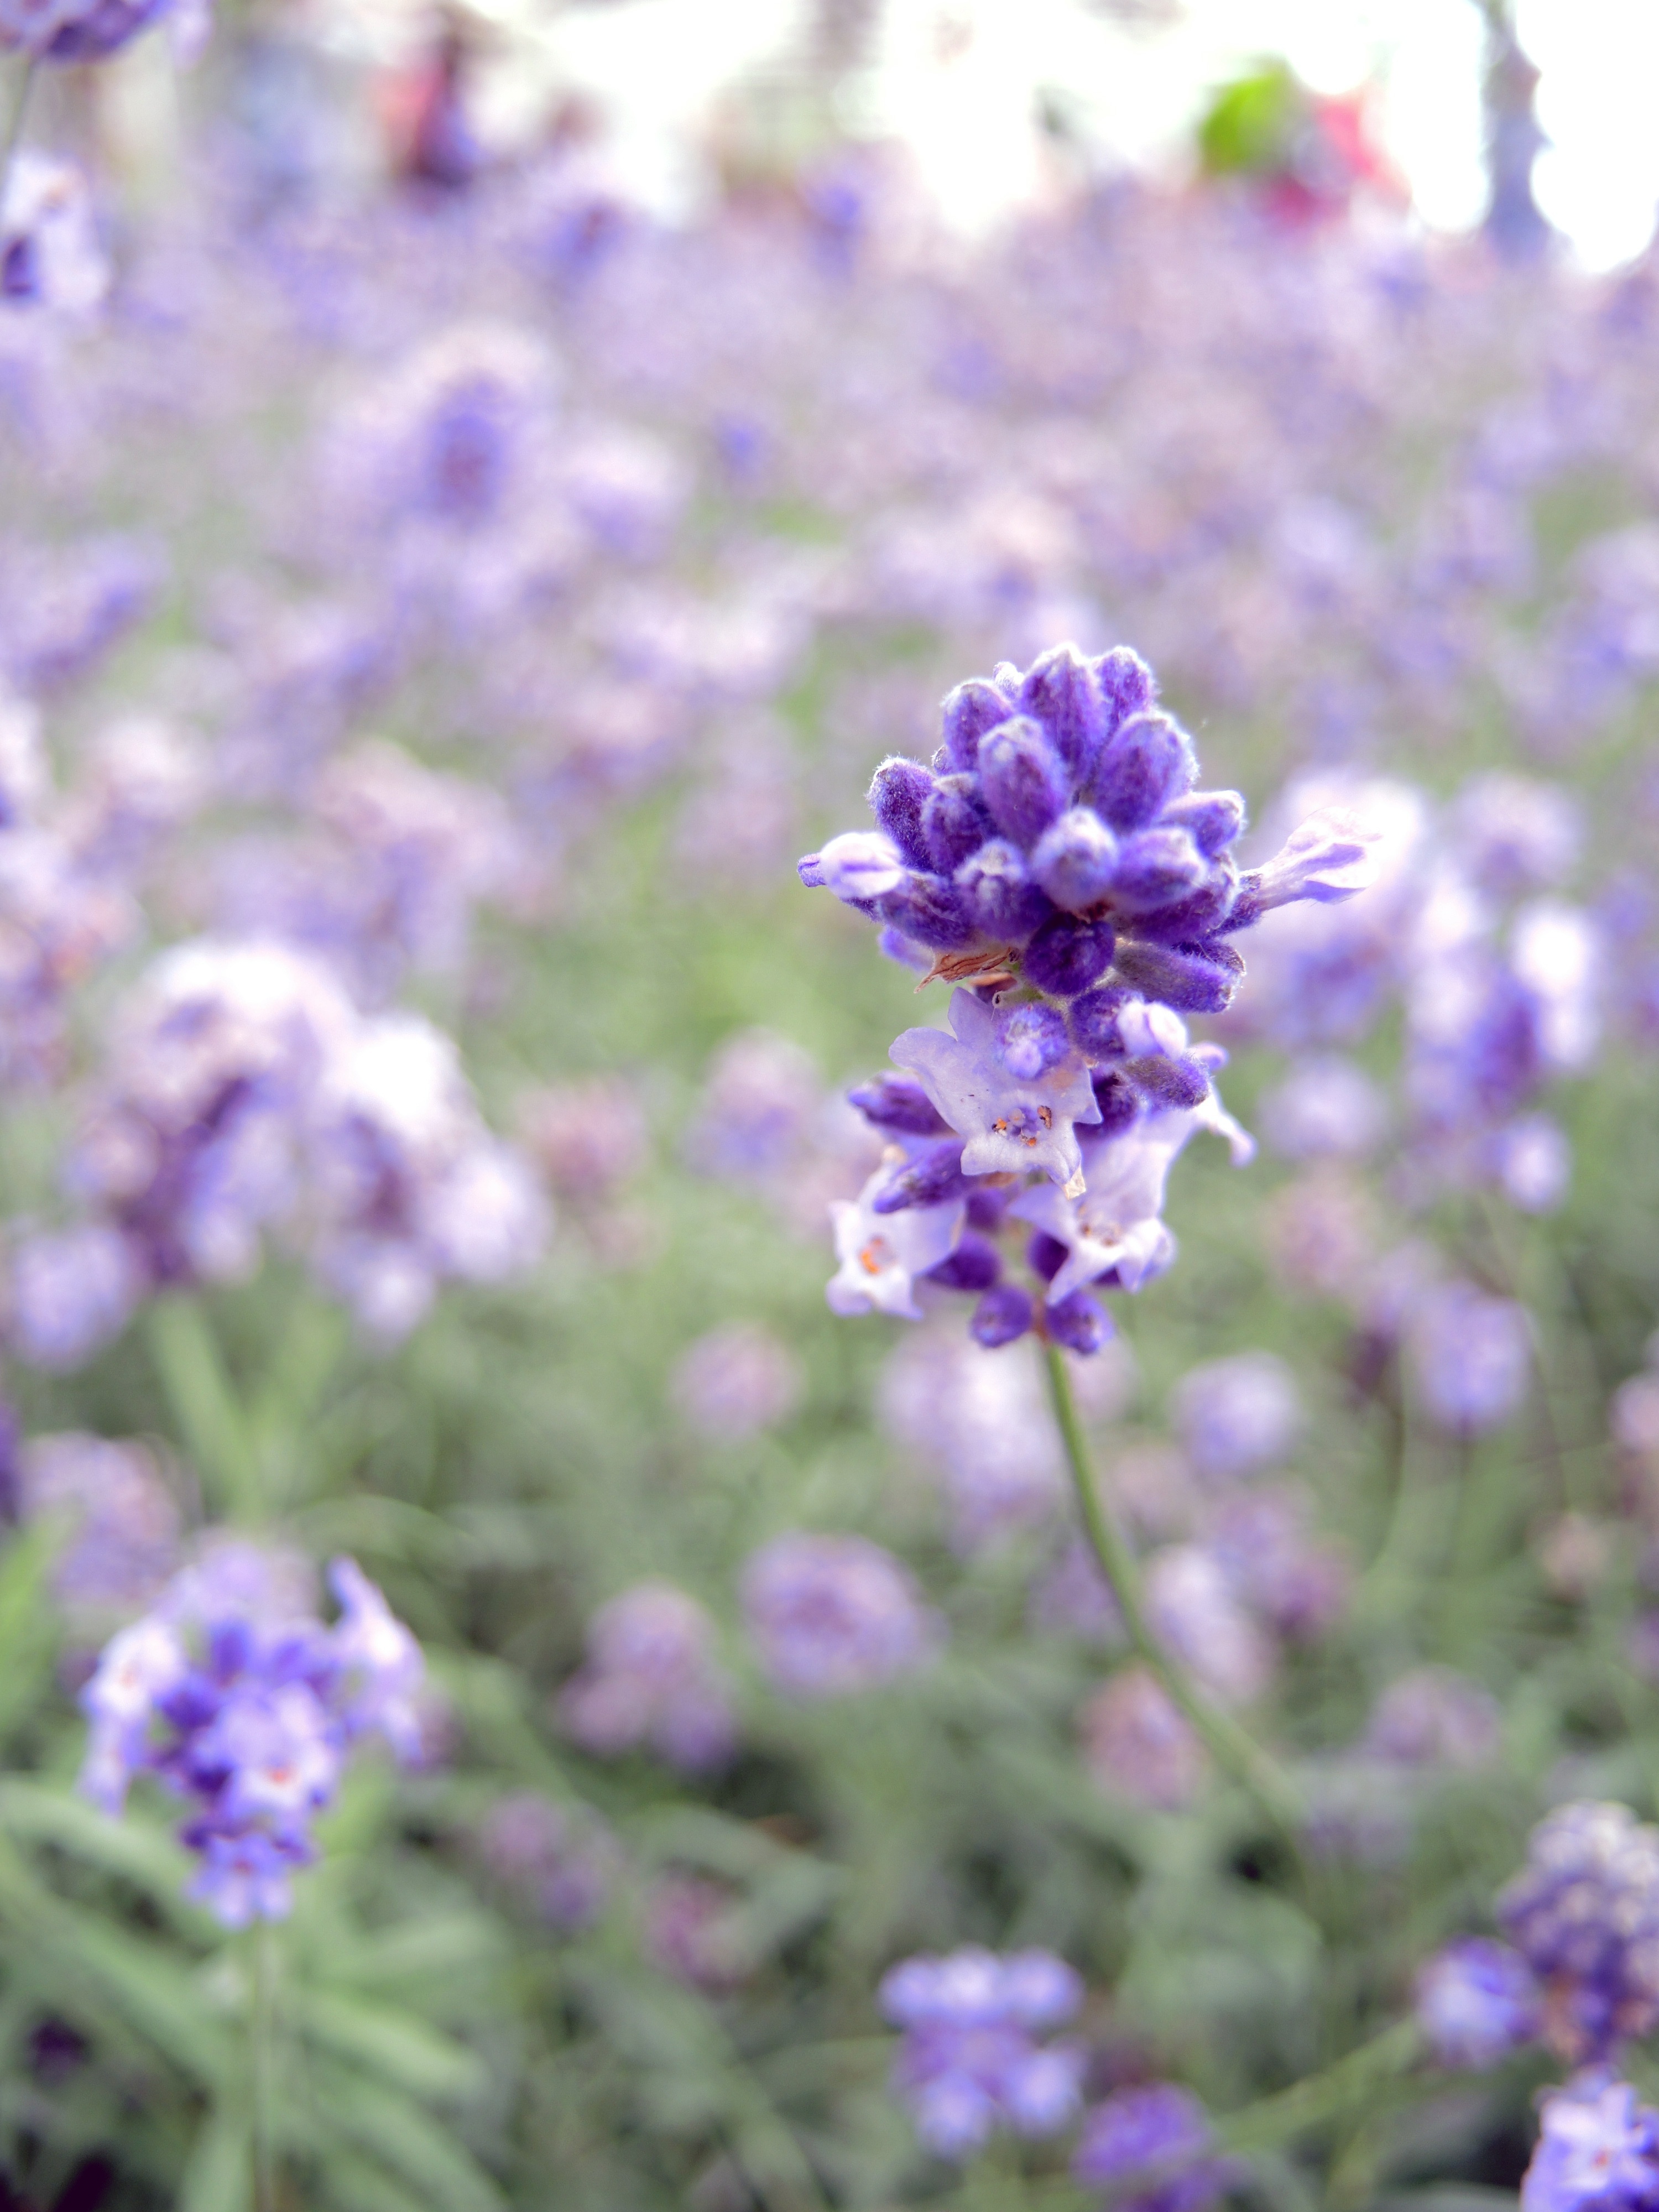
plant, field, meadow, flower, herb, botany, flora, lavender, wildflower, hokkaido, flowering plant, furano, land plant, english lavender, french lavender